Charles J. Biddle (aviator)

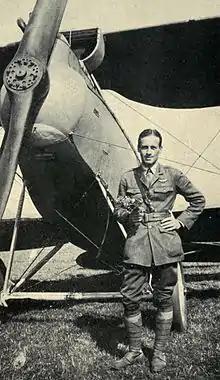
Charles J. Biddle, 1918

Major Charles John Biddle (13 May 1890 – 22 March 1972) was an American aviator, attorney, and author. He was a flying ace during World War I. Postwar, he launched a career in law and wrote his memoirs.